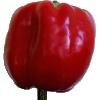
Label: Pepper Red 1